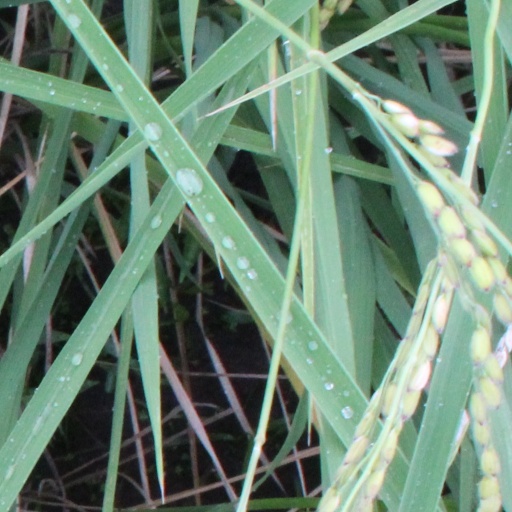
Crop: rice